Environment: lab
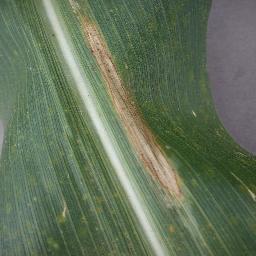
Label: northern_corn_leaf_blight